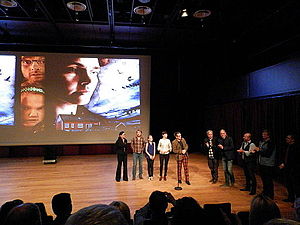
Katrin Ottarsdóttir / Biografi
Fra premieren af filmen Ludo i Nordens Hus i Tórshavn den 11. september 2014.
Ludo er en film af Katrin Ottarsdóttir. Den havde verdenspremiere i Tórshavn den 11. september 2014 i Nordens Hus. Filmen er et psykologisk drama om en lille familie. Hovedrollere spilles af Hjálmar Dam, Lea Blaaberg og Hildigun Eyðfinsdóttir, som alle ses på billedet.
Katrin Ottarsdóttir er en færøsk filminstruktør, manuskriptforfatter, skuespiller, novelleforfatter og digter.